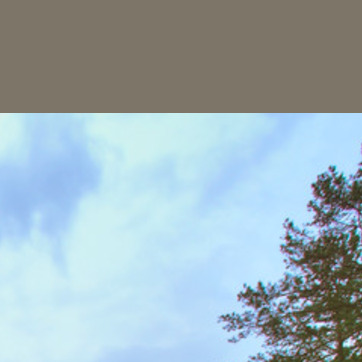
Material: sky